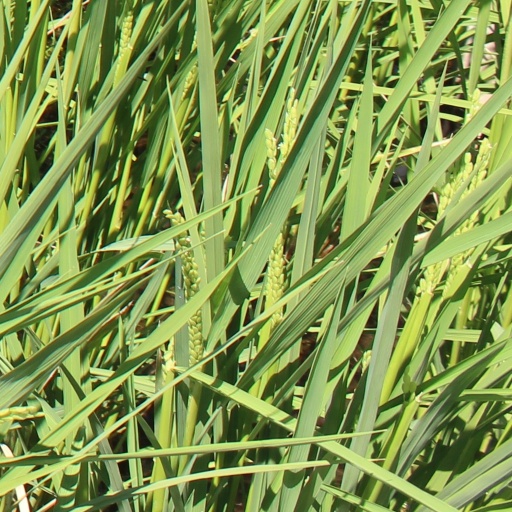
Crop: rice